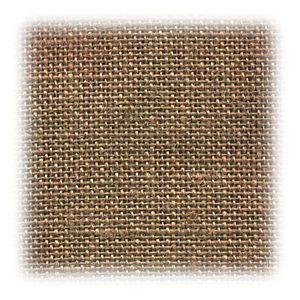
Il existe deux plantes herbacées du genre Corchorus :
Dundee, anciennement Alectum, est une ville du nord-est de l’Écosse à environ 100 km au nord d’Édimbourg, sur la rive nord de l’estuaire du fleuve Tay, près de la côte est de la mer du Nord. C’est la quatrième plus grande ville d’Écosse, avec une population de 143 090 habitants, celle-ci montant à 170 000 environ si l’on inclut les secteurs faisant partie de l’agglomération, mais pas du council area de la ville. Dundee possède officiellement le statut de cité mais aussi celui de council area et de région de lieutenance. Elle était la capitale administrative de la région du Tayside. Elle est connue en Grande-Bretagne sous le nom de City of Discovery en raison des activités scientifiques qui s’y déroulèrent, ainsi qu’en référence au RRS Discovery, le navire de l’expédition de Robert Falcon Scott vers l’Antarctique, qui y fut construit et qui est aujourd’hui à quai à Dundee.